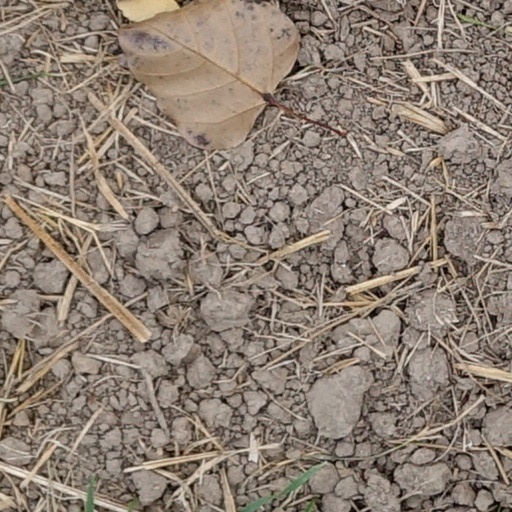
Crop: wheat